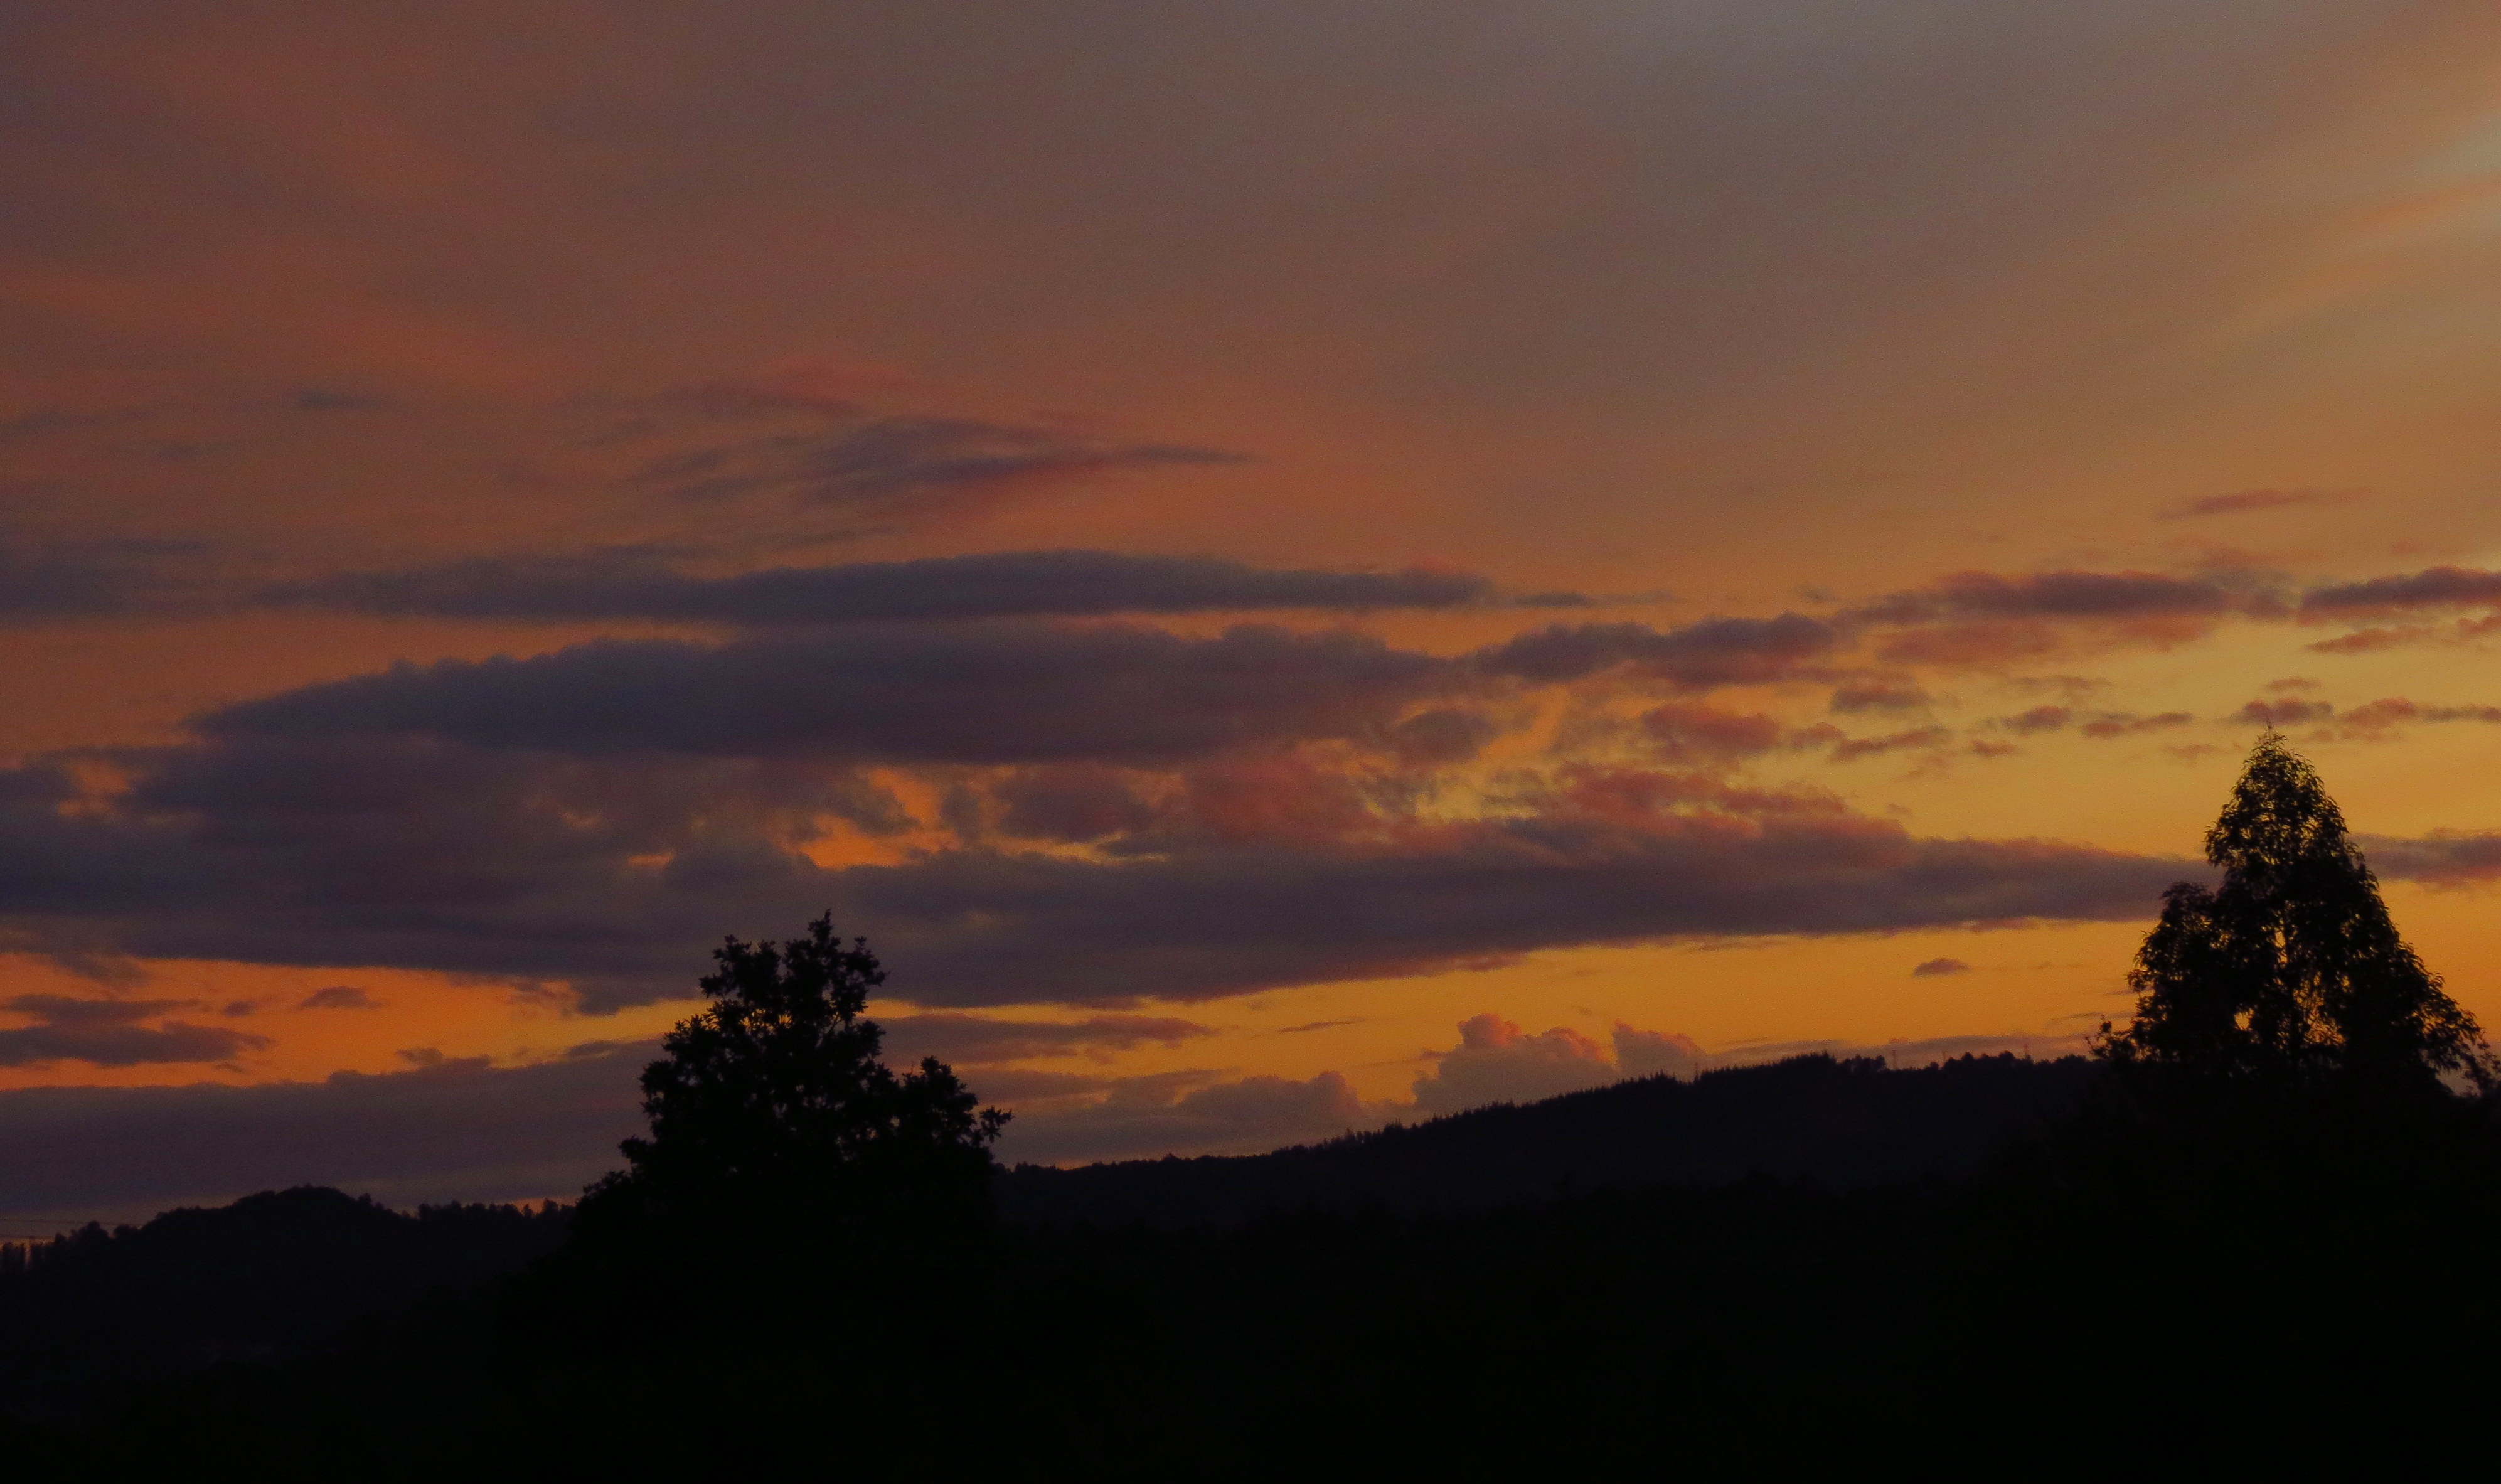
landscape, horizon, mountain, cloud, sky, sunrise, sunset, sunlight, morning, hill, dawn, dusk, evening, plain, spain, puestadesol, galicia, pontevedra, paisajes, atardecer, bolinas, espana, ggl1, gaby1, gphoto, cotobade, aguasantas, canonsx40hs, afterglow, atmospheric phenomenon, red sky at morning